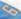
Number: 6